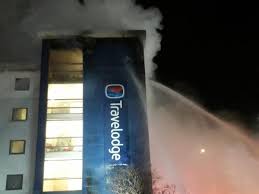
Label: urban_fire